Tomáš Kopecký (cyclist)

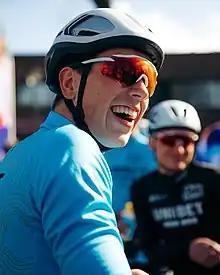
Tomáš Kopecký at the start of Olympia's Tour 2023

Tomáš Kopecký (born 8 April 2000) is a Czech road and former cyclo-cross cyclist, who currently rides for UCI ProTeam . His brother Matyáš and sister Julia are also professional cyclists.